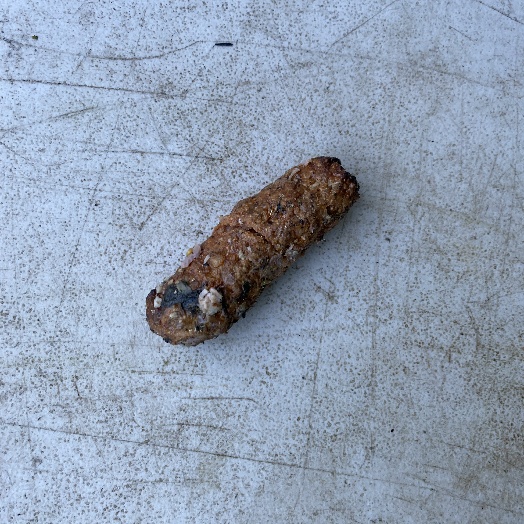
Label: Food Organics